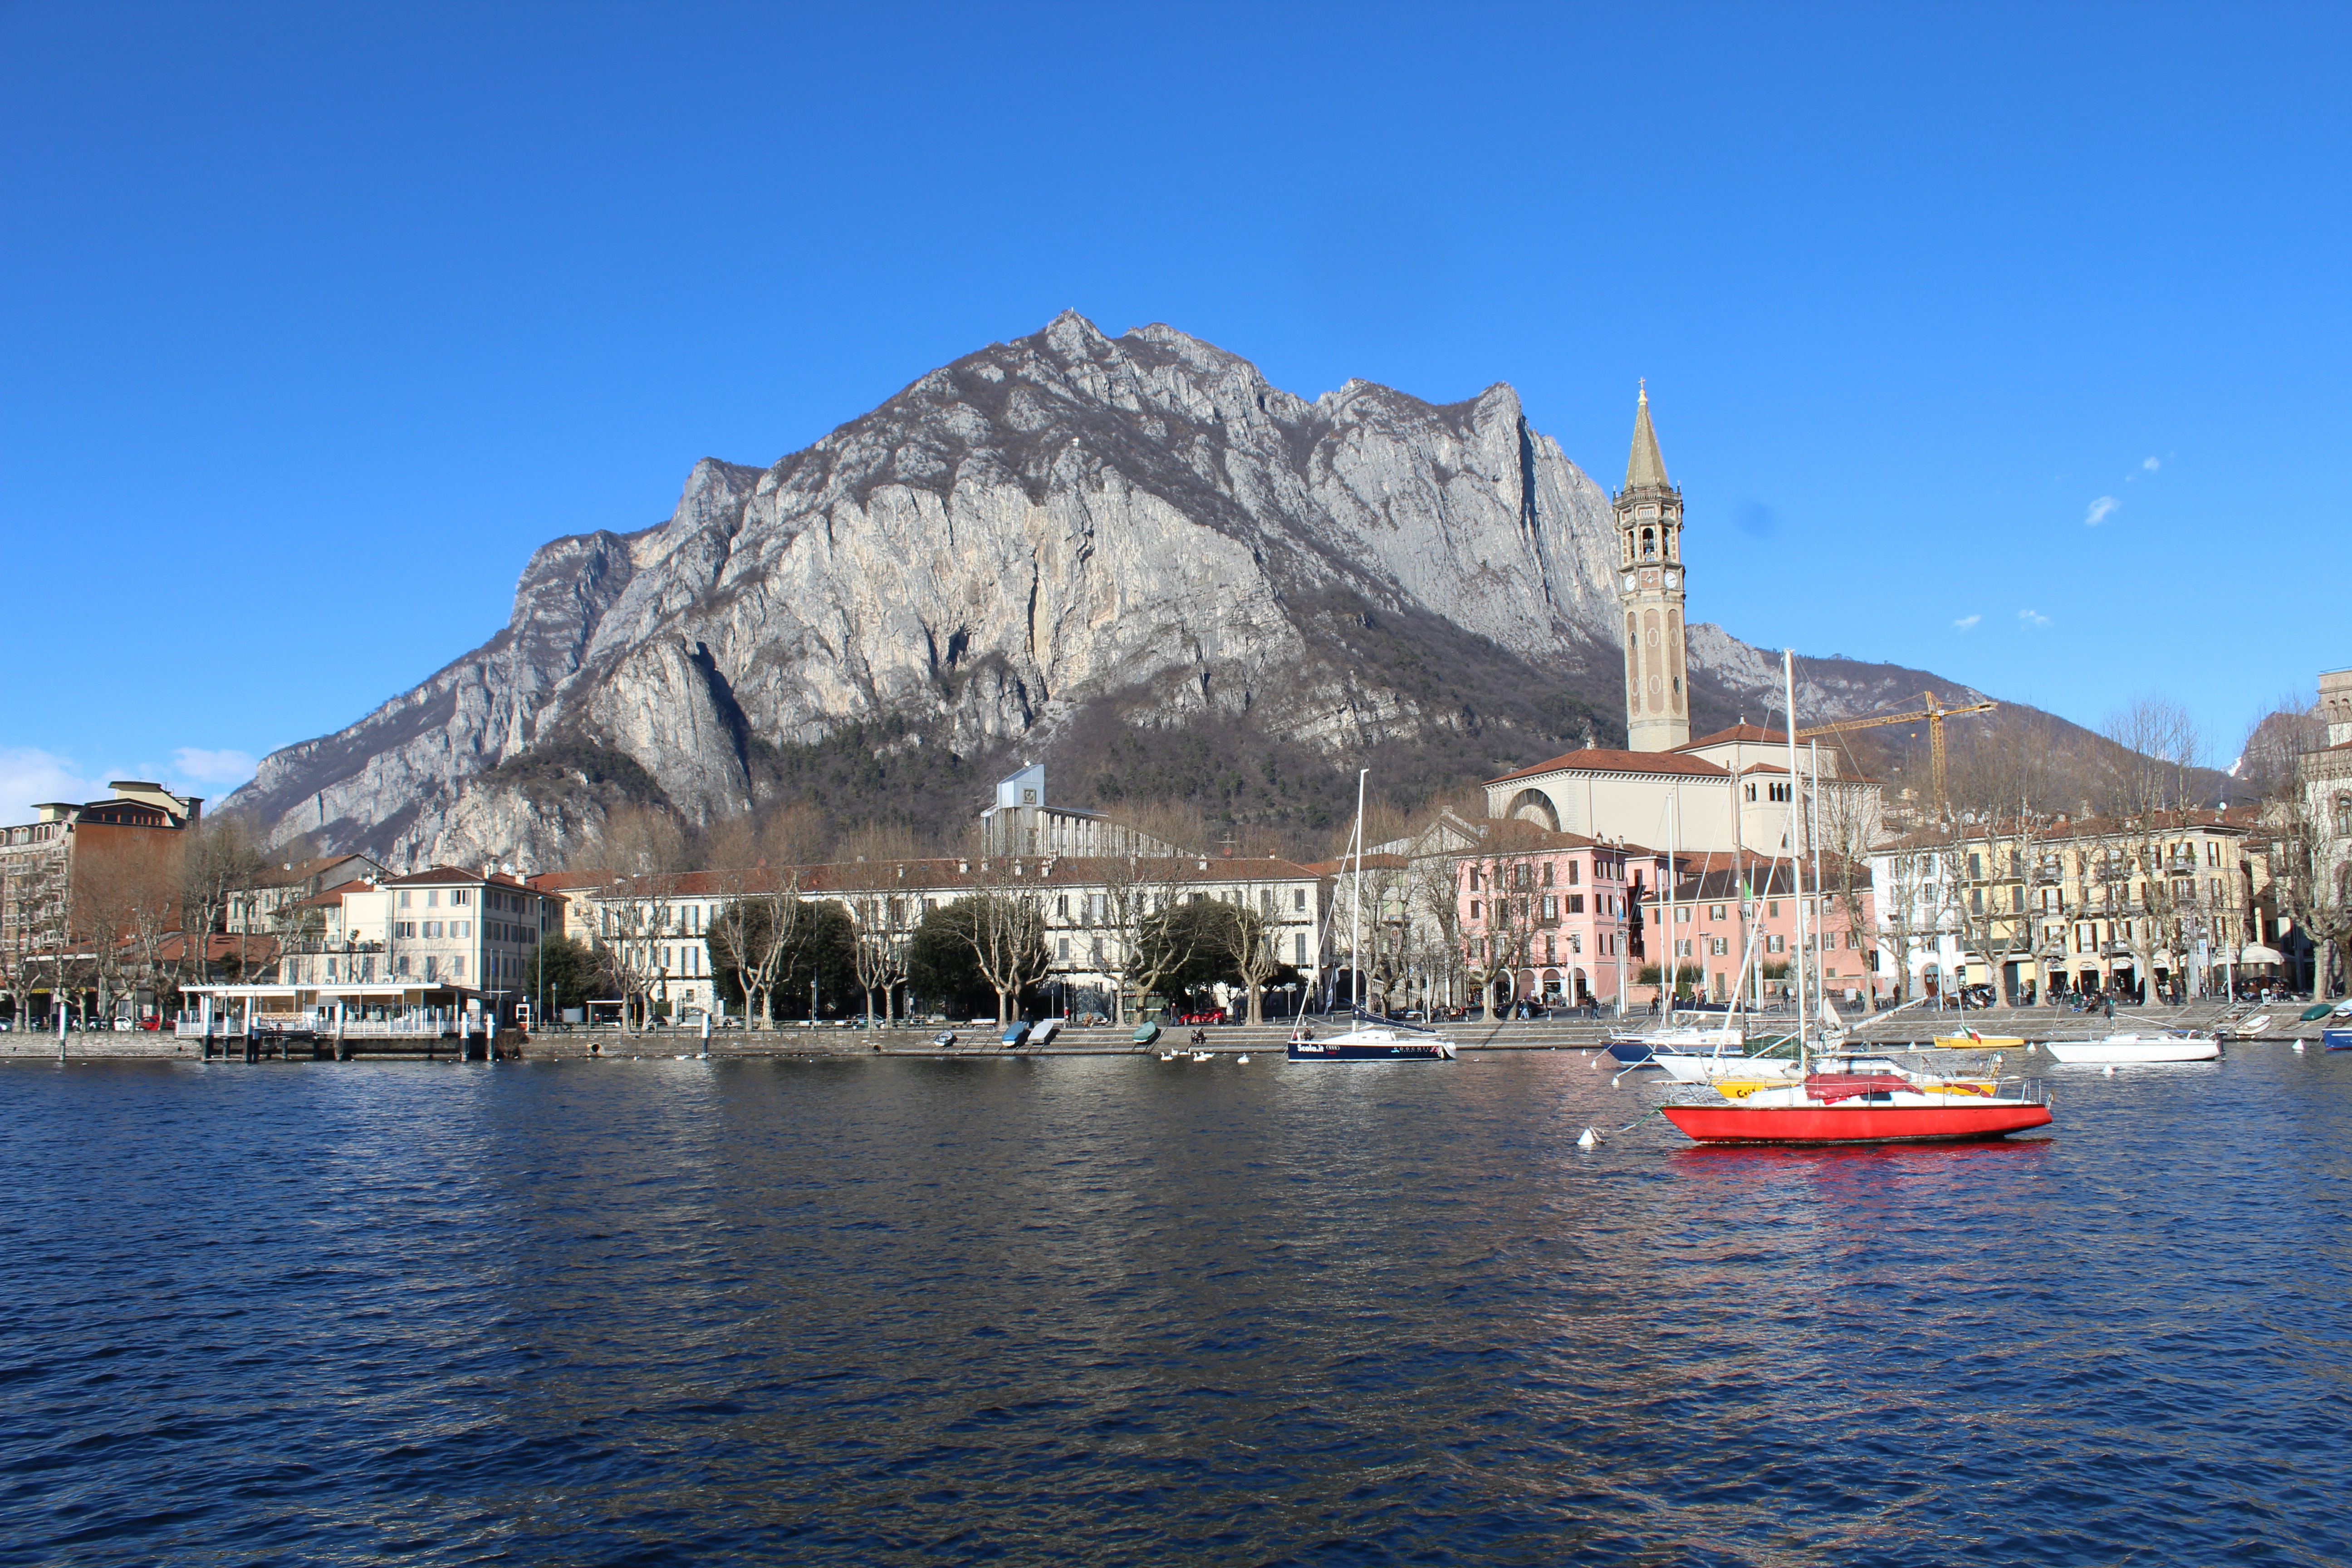
sea, mountain, lake, town, panorama, vacation, vehicle, bay, italy, harbor, marina, tourism, boating, lake como, cape, lombardy, lecco, panorama di lecco